Buenos Aires City Hall

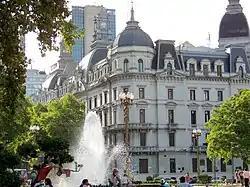
View of the Building

The 1880 Federalization of Buenos Aires, enacted in a bid to end the internecine warfare between those who favored a united Argentina with a strong central government ("Unitarios") and Buenos Aires Province leaders who favored an independent nation of their own ("Federales"), resulted in President Julio Roca's passage in 1882 of National Law 1260, which created the presidential prerogative of the appointment of the Mayor of Buenos Aires (though with a locally elected city council).